Royal Holloway, University of London

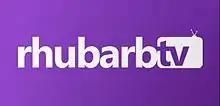
rhubarbTV logo

According to "Complete University Guide 2025", Royal Holloway has graduate prospects of 79%, ranking it 53rd out of 130 universities. Royal Holloway is in the top 25% of universities in the UK for overall satisfaction (89%), according to the National Student Survey 2014.